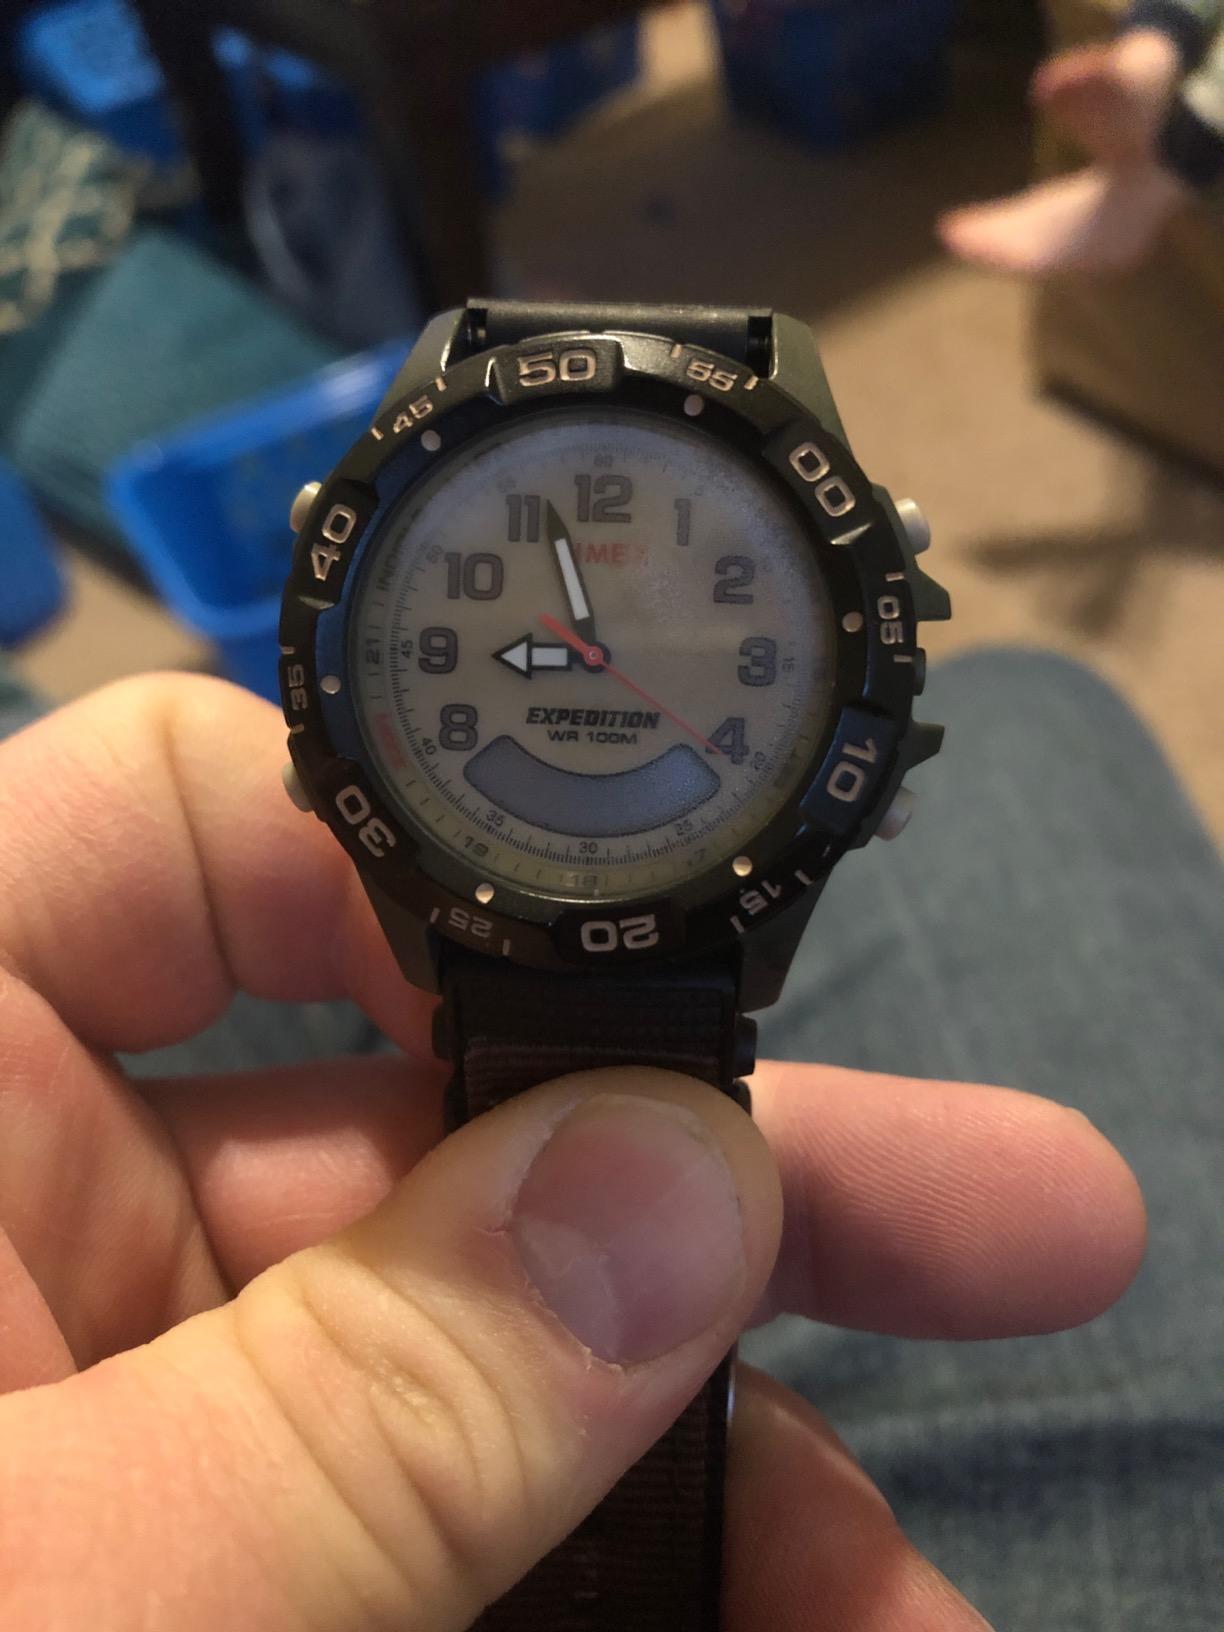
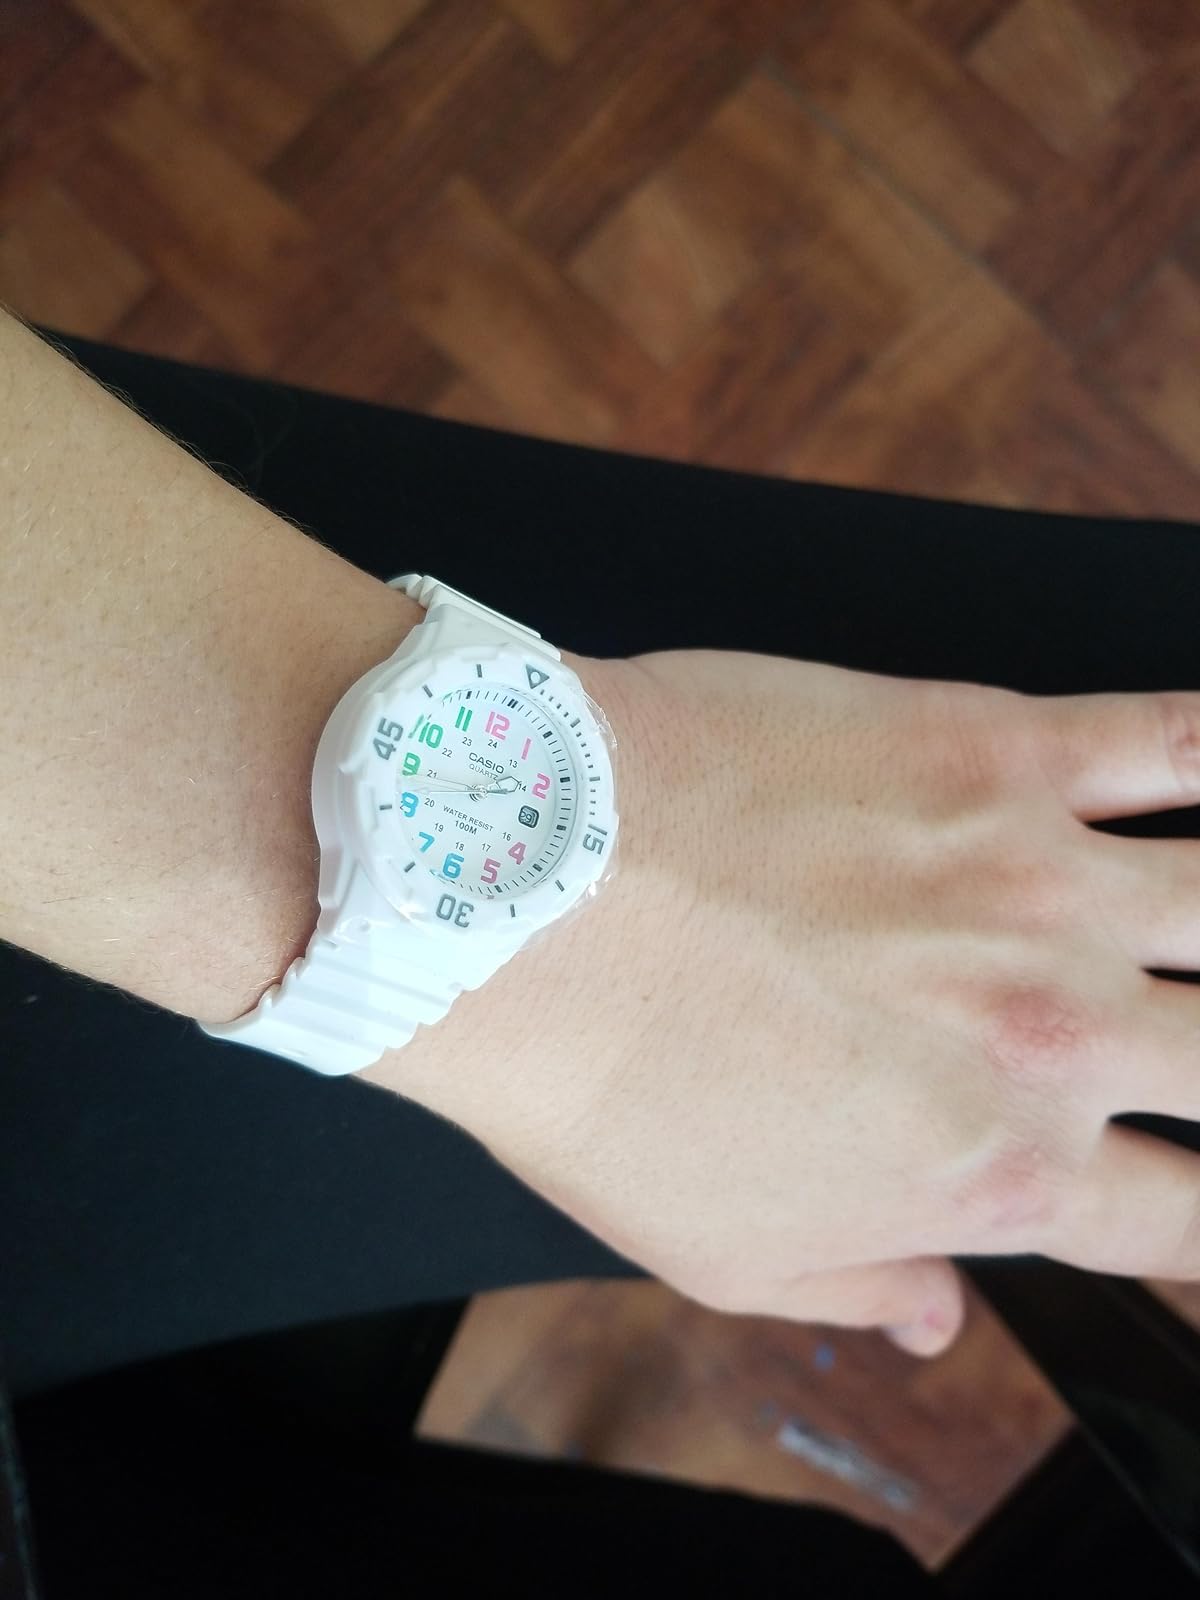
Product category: accessories_watch
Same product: no